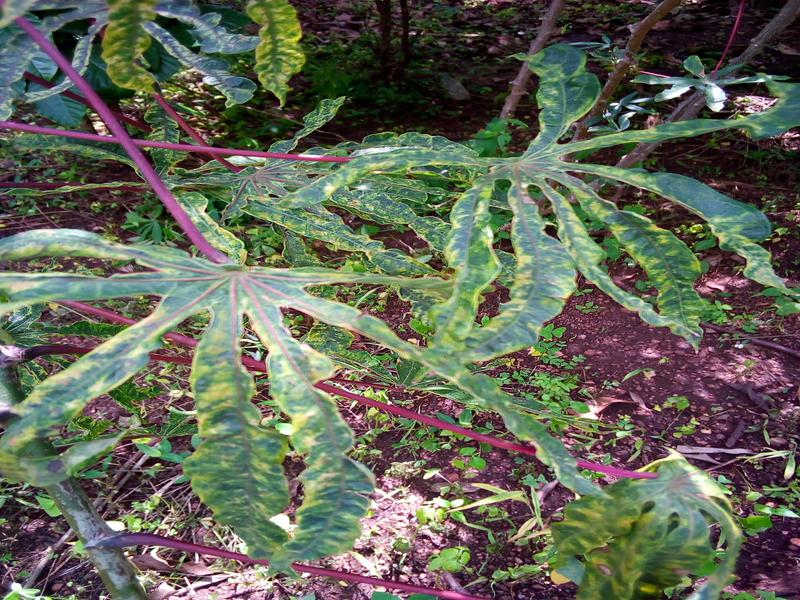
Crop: cassava
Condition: green_mottle